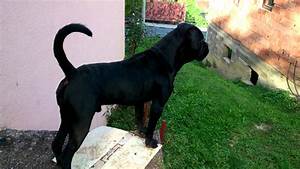
Label: cane